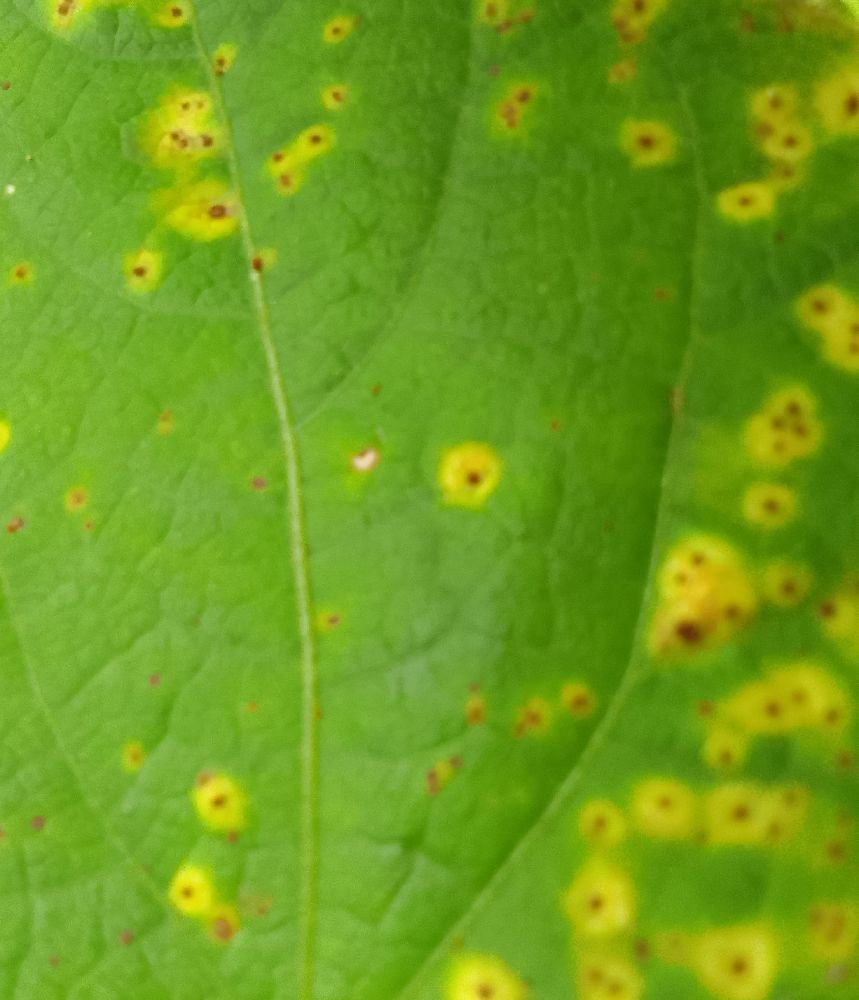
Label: rust